Marijonas Petravičius

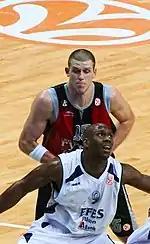
Marijonas Petravičius during his tenure with the Lietuvos rytas Vilnius.

With his former club Mitteldeutscher BC, he won the FIBA EuroCup Challenge in 2004, being the Final Four MVP.